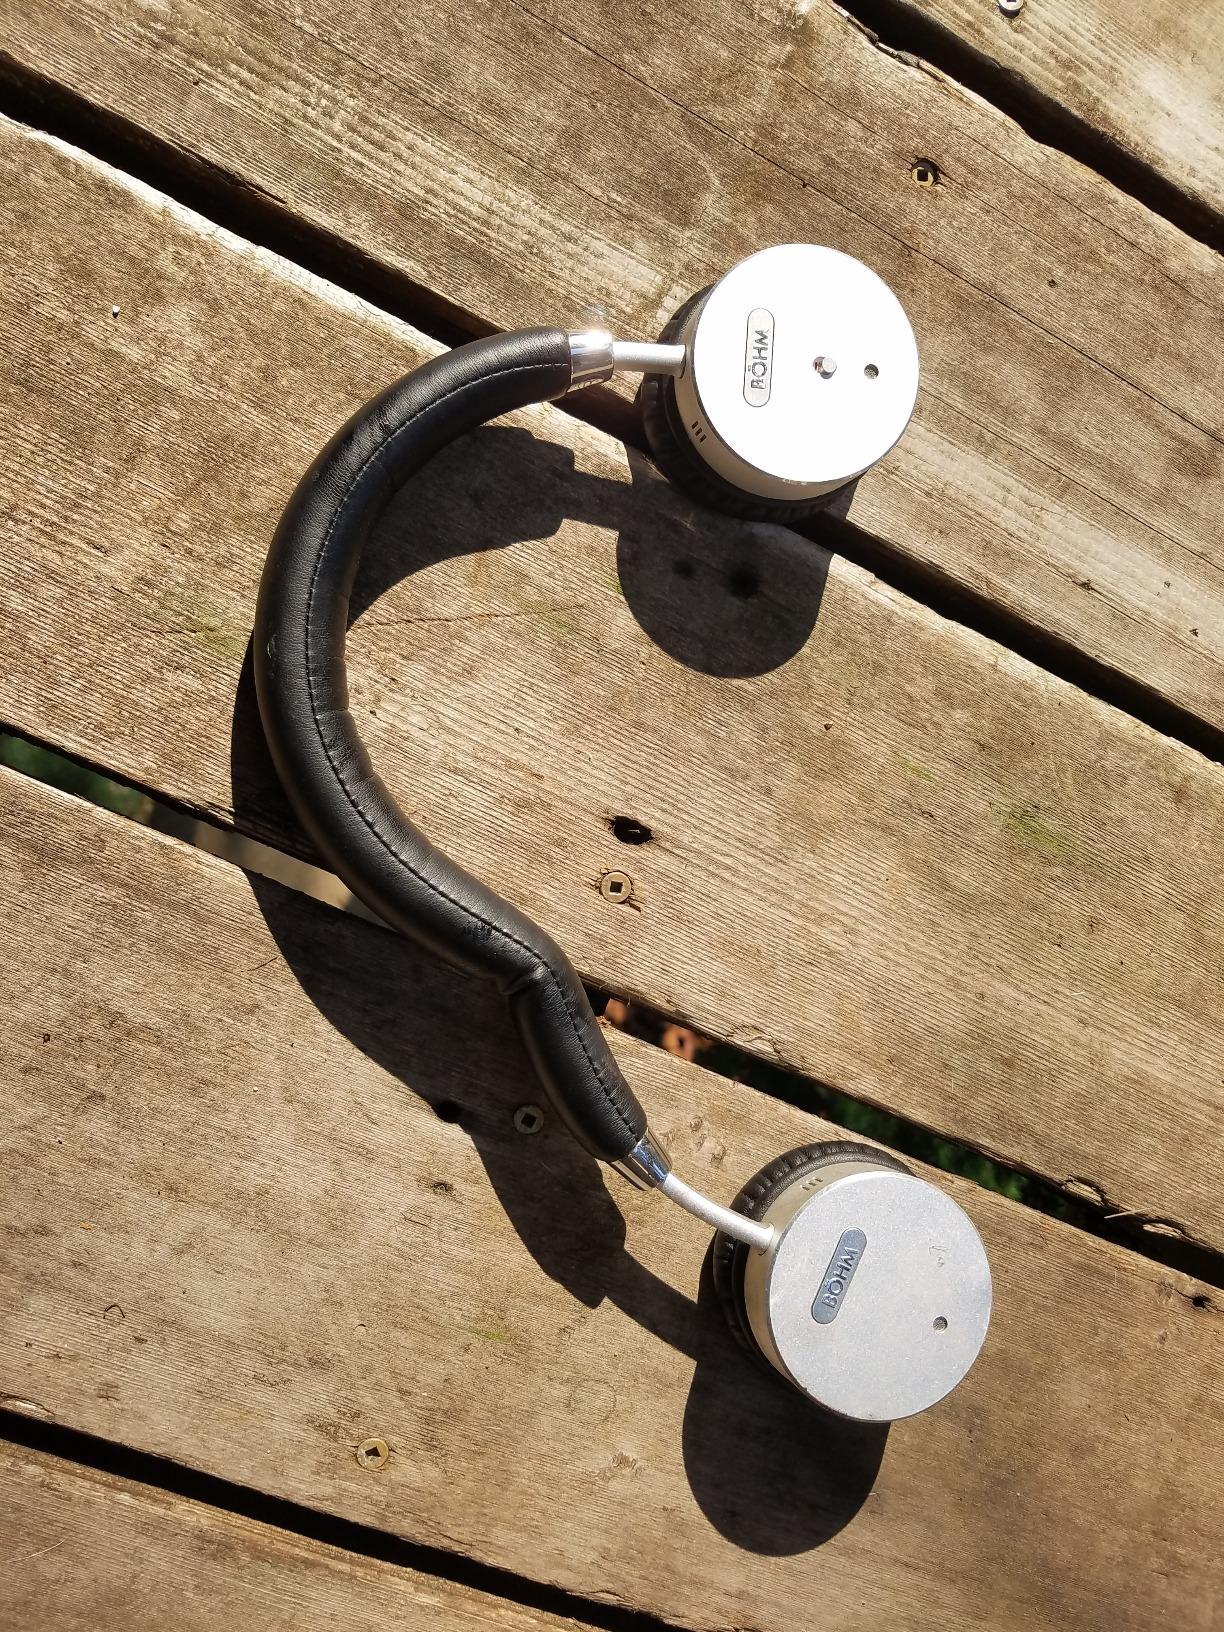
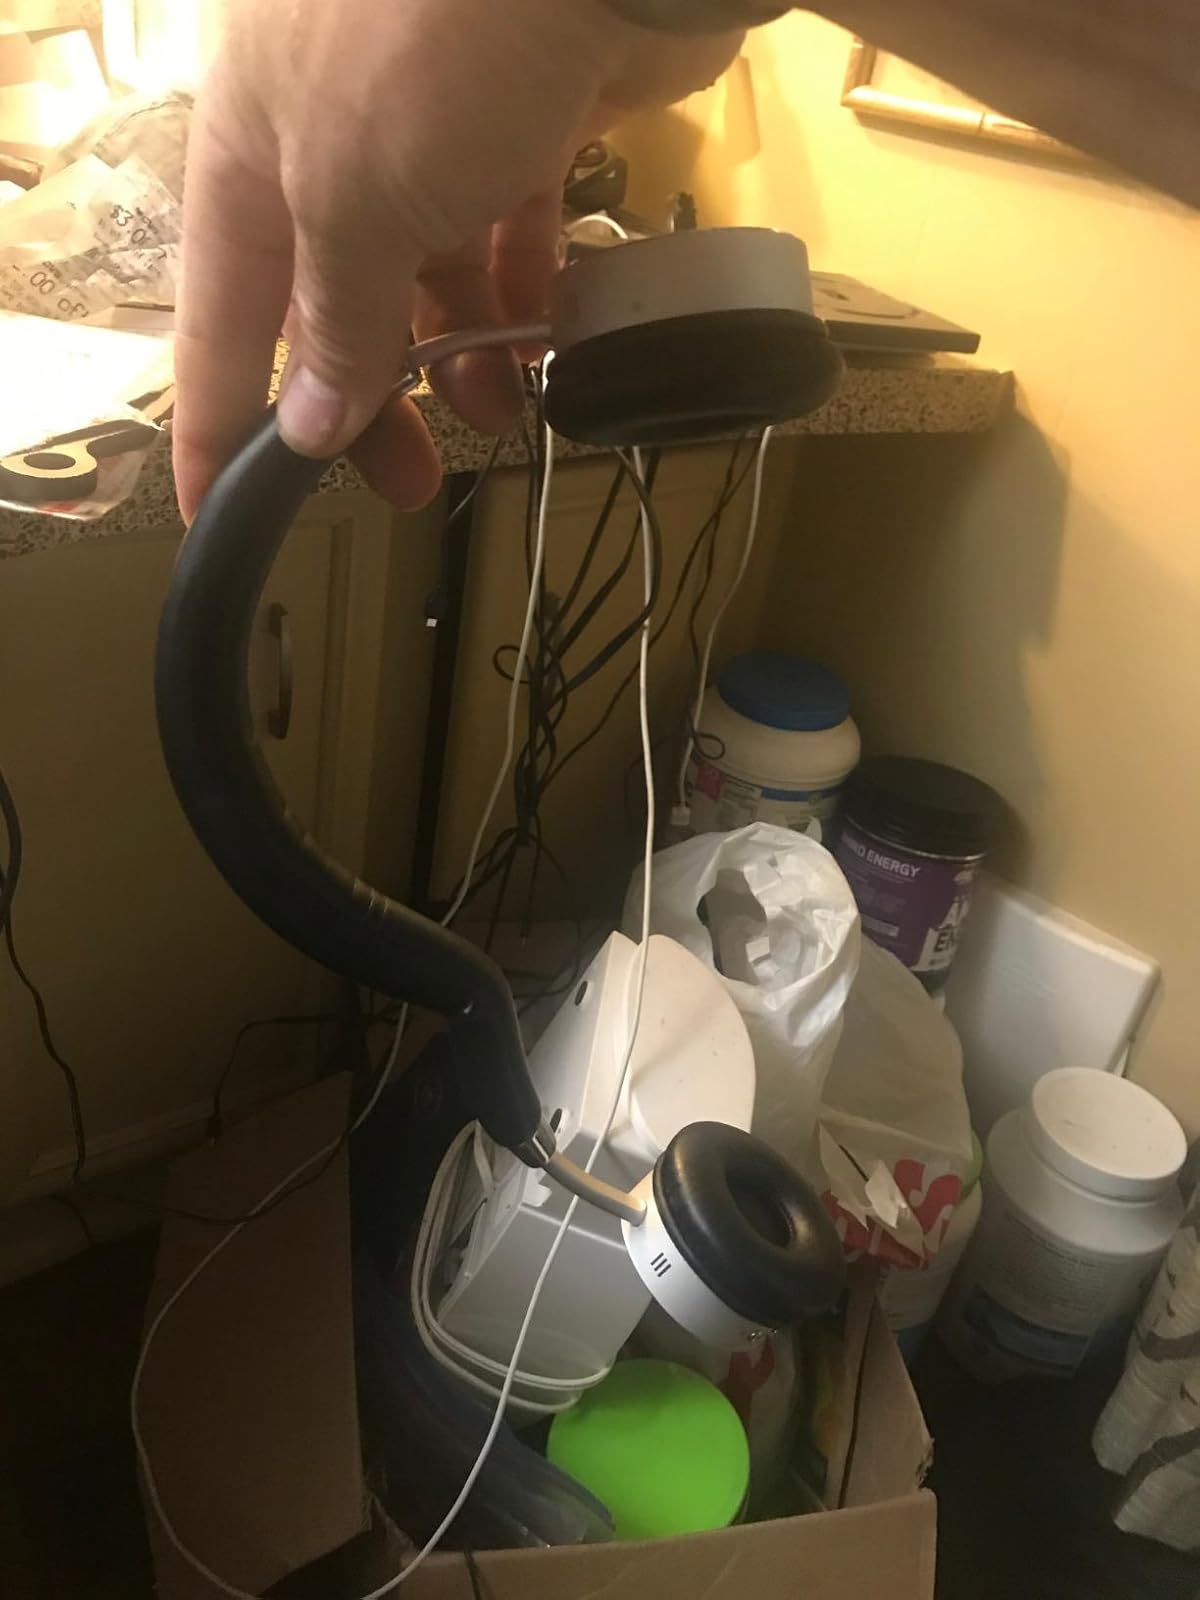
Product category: headphones
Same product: yes